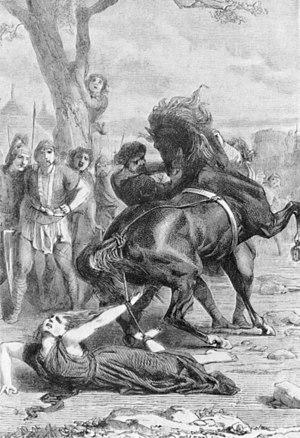
Le nom de « chaussée Brunehaut » est donné dès le Moyen Âge à plusieurs routes dont l’origine n'est pas définie. Généralement longues et rectilignes, elles semblent avoir relié les cités de la Gaule belgique.
Cette liste de morts insolites regroupe des décès ayant été considérés comme insolites ou sortant de l'ordinaire par des sources ou auteurs qui les ont répertoriés comme tels, dont Henri Pigaillem dans son Histoires insolites des morts célèbres et absurdes ou David Alliot, et al. pour La Tortue d'Eschyle et autres morts stupides de l'histoire. L'authenticité de certaines de ces histoires peut cependant être incertaine.